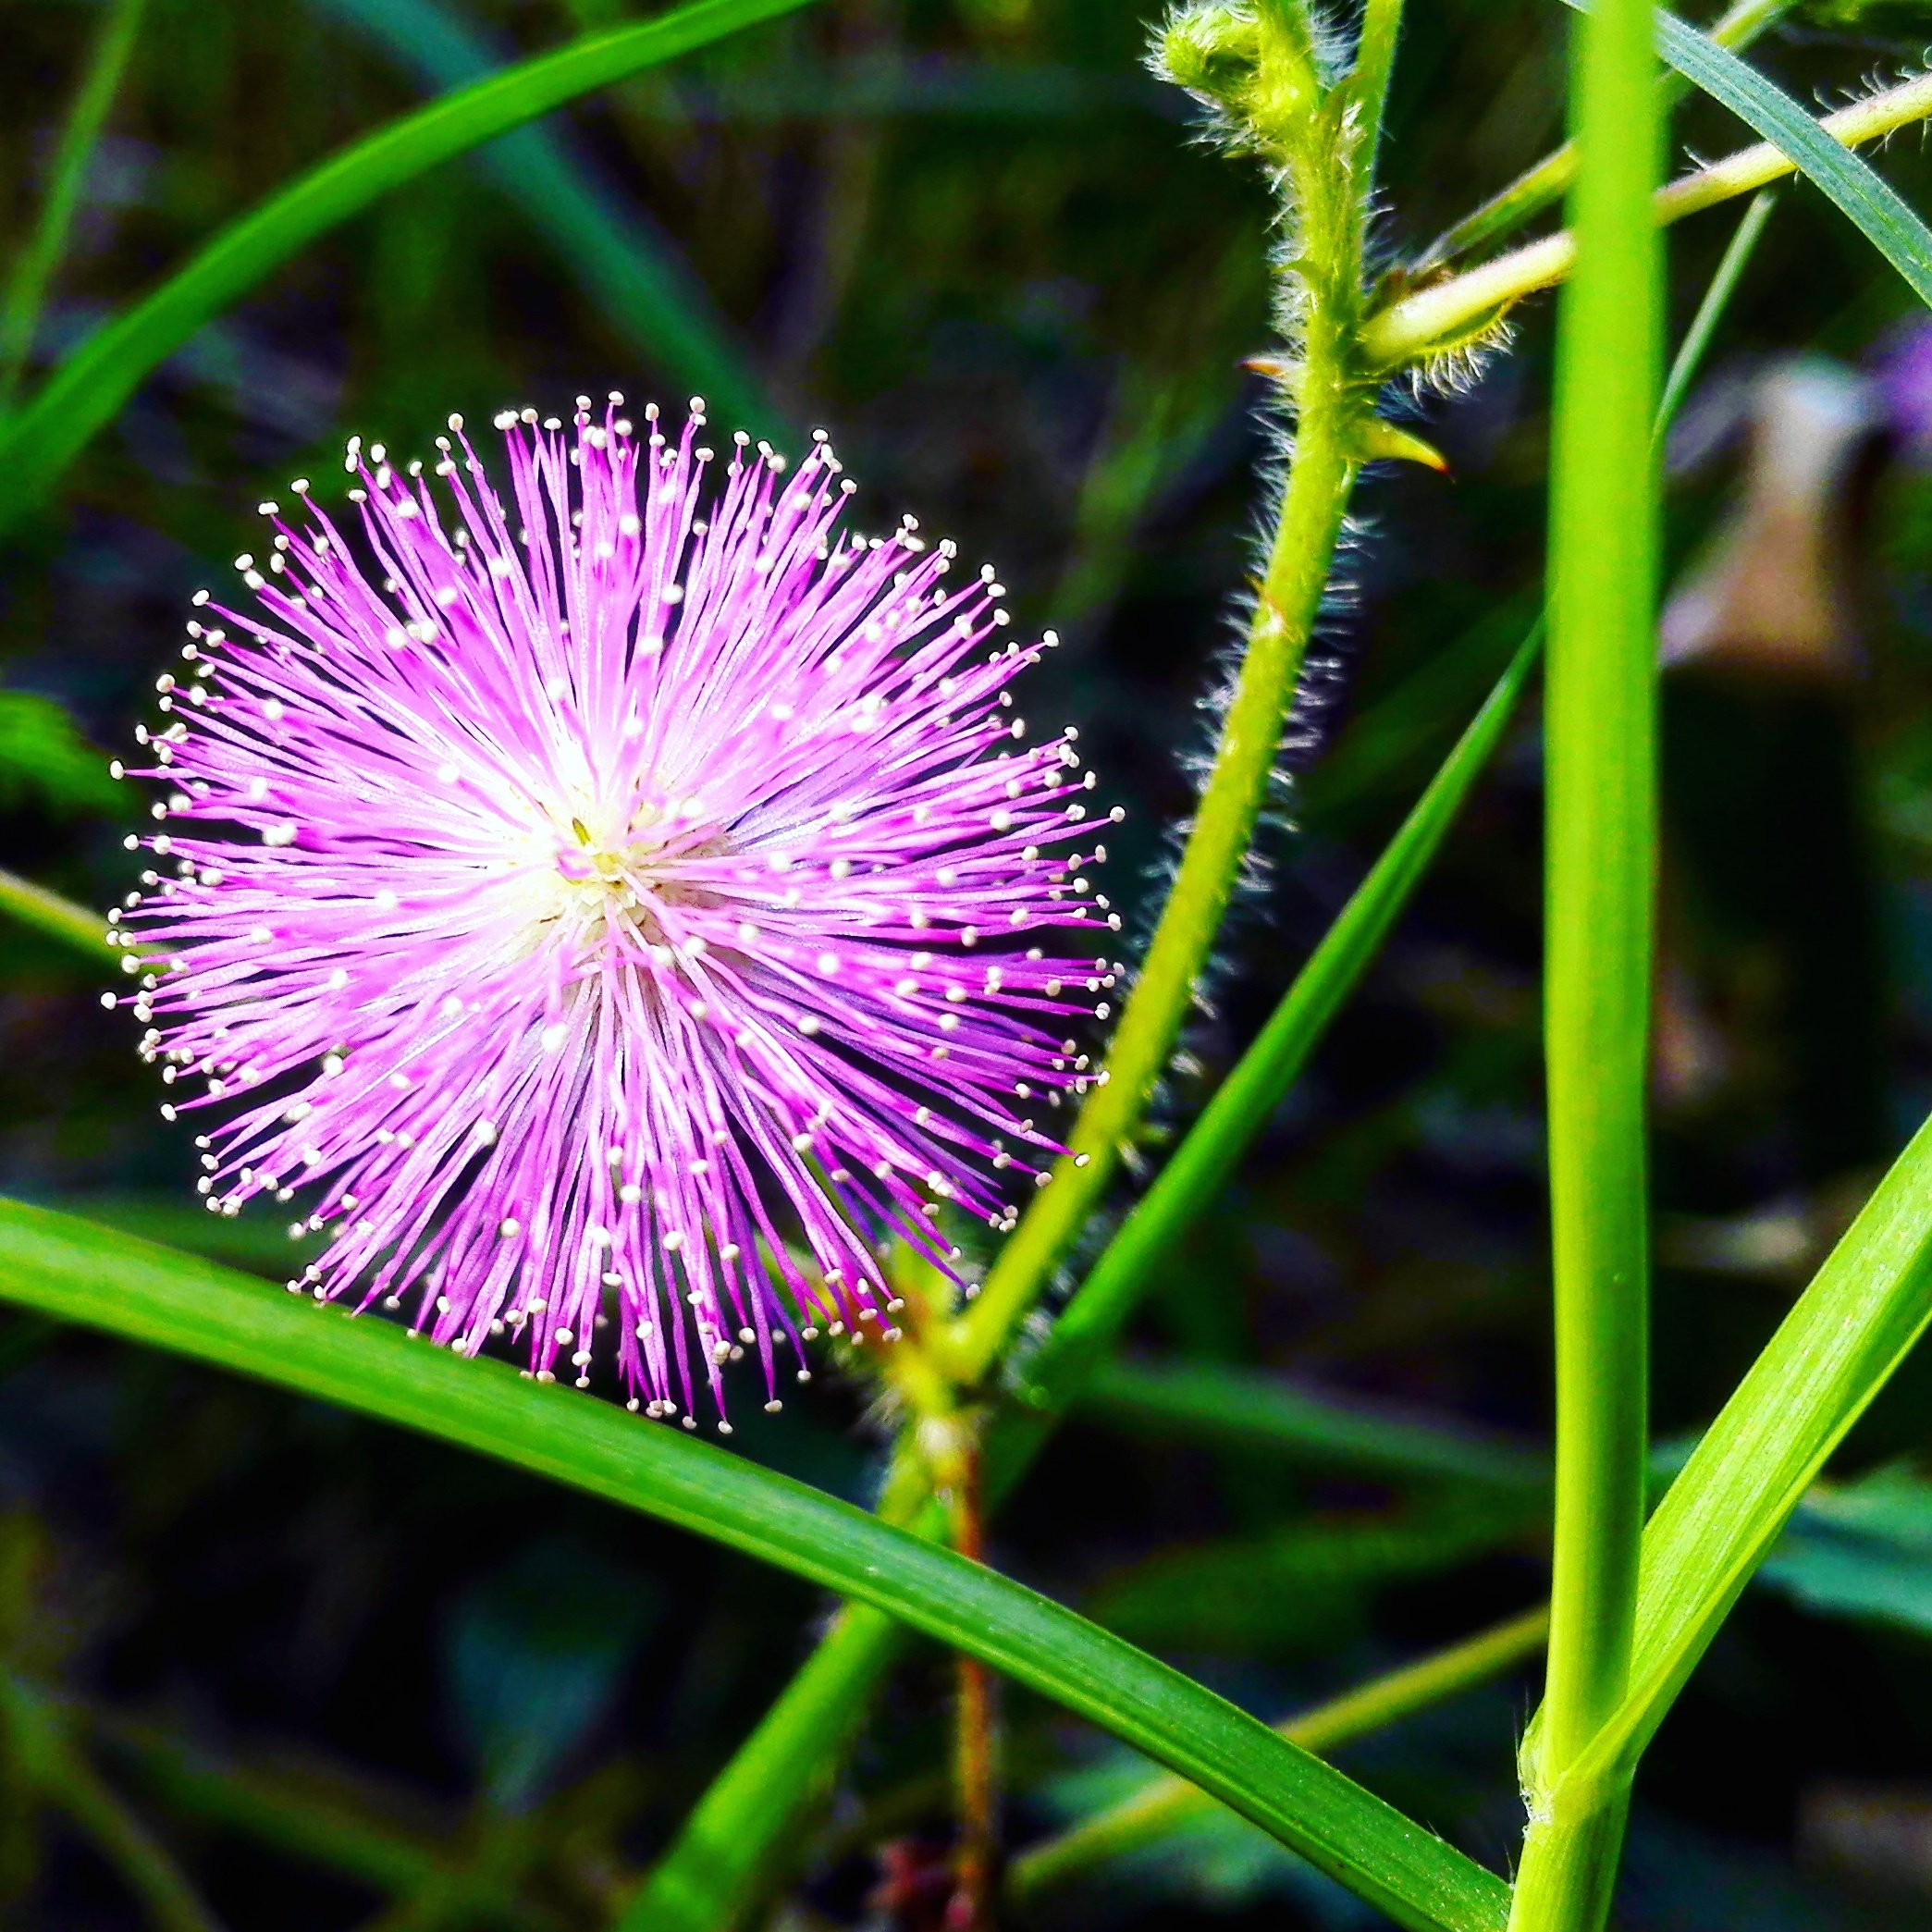
nature, grass, plant, meadow, flower, petal, produce, botany, flora, wildflower, macro photography, flowering plant, daisy family, plant stem, land plant